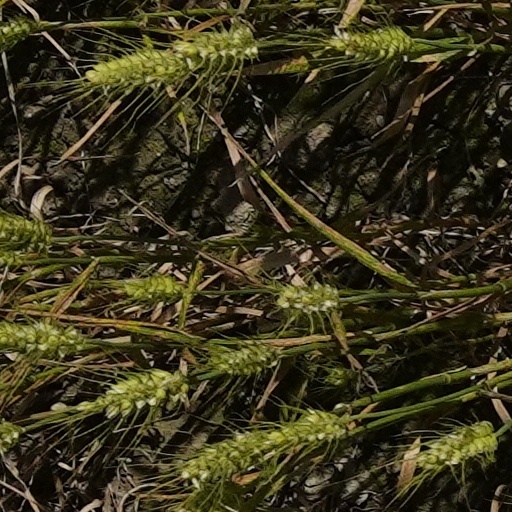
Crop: wheat